Kikuyu people

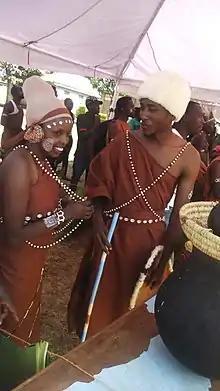
A Gikuyu man and his wife in 2020 in Kenya

Further, time was recorded through the initiation by circumcision. Each initiation group was given a special name. According to Professor Godfrey Mũriũki, the individual initiation sets are then grouped into a regiment every nine calendar years. Before a regiment or army was set, there was a period in which no initiation of boys took place. This period lasted a total of four and a half calendar years (nine seasons in Gĩkũyũ land, each season referred to as "imera") and is referred to as "mũhingo", with initiation taking place at the start of the fifth year and going on annually for the next nine calendar years. This was the system adopted in Metumi Murang'a. The regiment or army sets also get special names, some of which seem to have ended up as popular male names. In Gaki Nyeri the system was inversed with initiation taking place annually for four calendar years, which would be followed by a period of nine calendar years in which no initiation of boys took place ("mũhingo"). Girls, on the other hand, were initiated every year. Several regiments then make up a ruling generation. It was estimated that ruling generations lasted an average of 35 years. The names of the initiation and regiment sets vary within Gĩkũyũ land. The ruling generations are however uniform and provide very important chronological data. On top of that, the initiation sets were a way of documenting events within the Gĩkũyũ nation, so, for example, were the occurrence of smallpox and syphilis recorded. Girls' initiation sets were also accorded special names, although there has been little research in this area. Mũriũki only unearths three sets, whose names are, "Rũharo" [1894], "Kibiri/Ndũrĩrĩ" [1895], "Kagica" [1896], "Ndutu/Nuthi" [1897]. All these names are taken from Metumi (Mũrang'a) and Kabete Kĩambu.